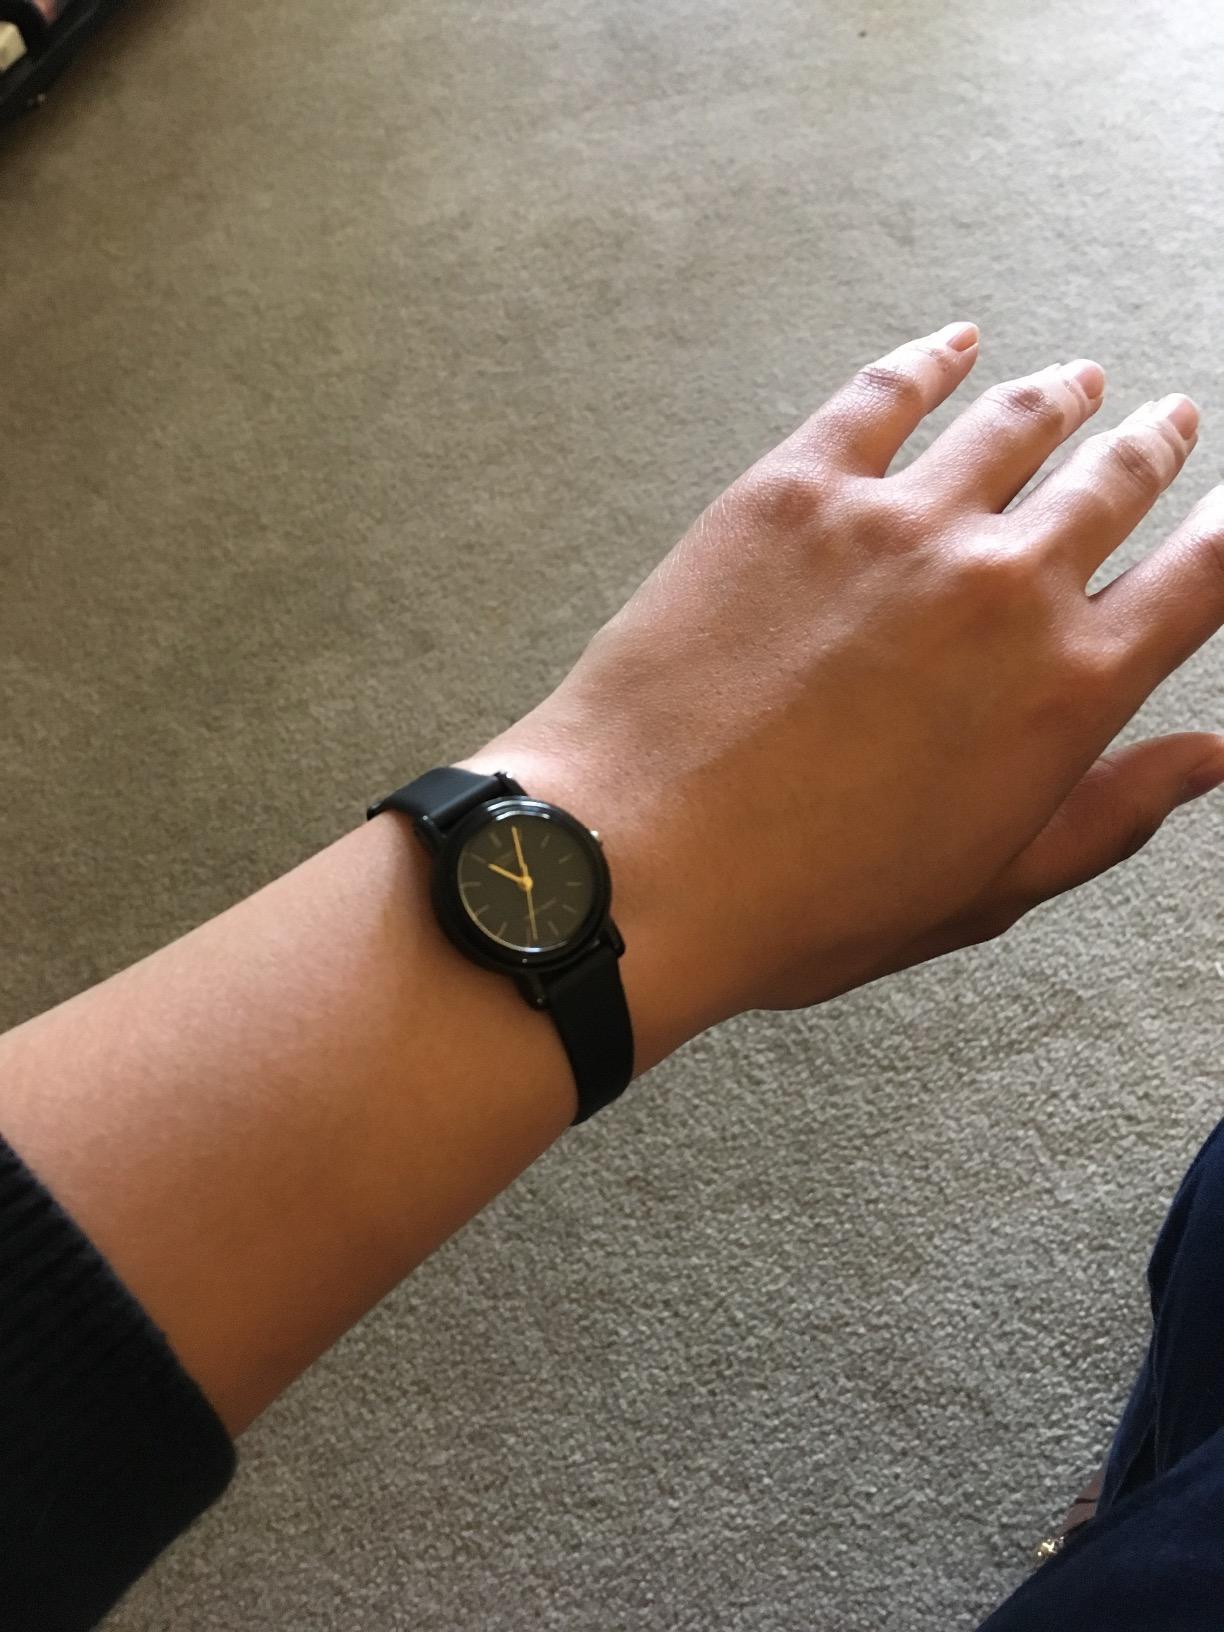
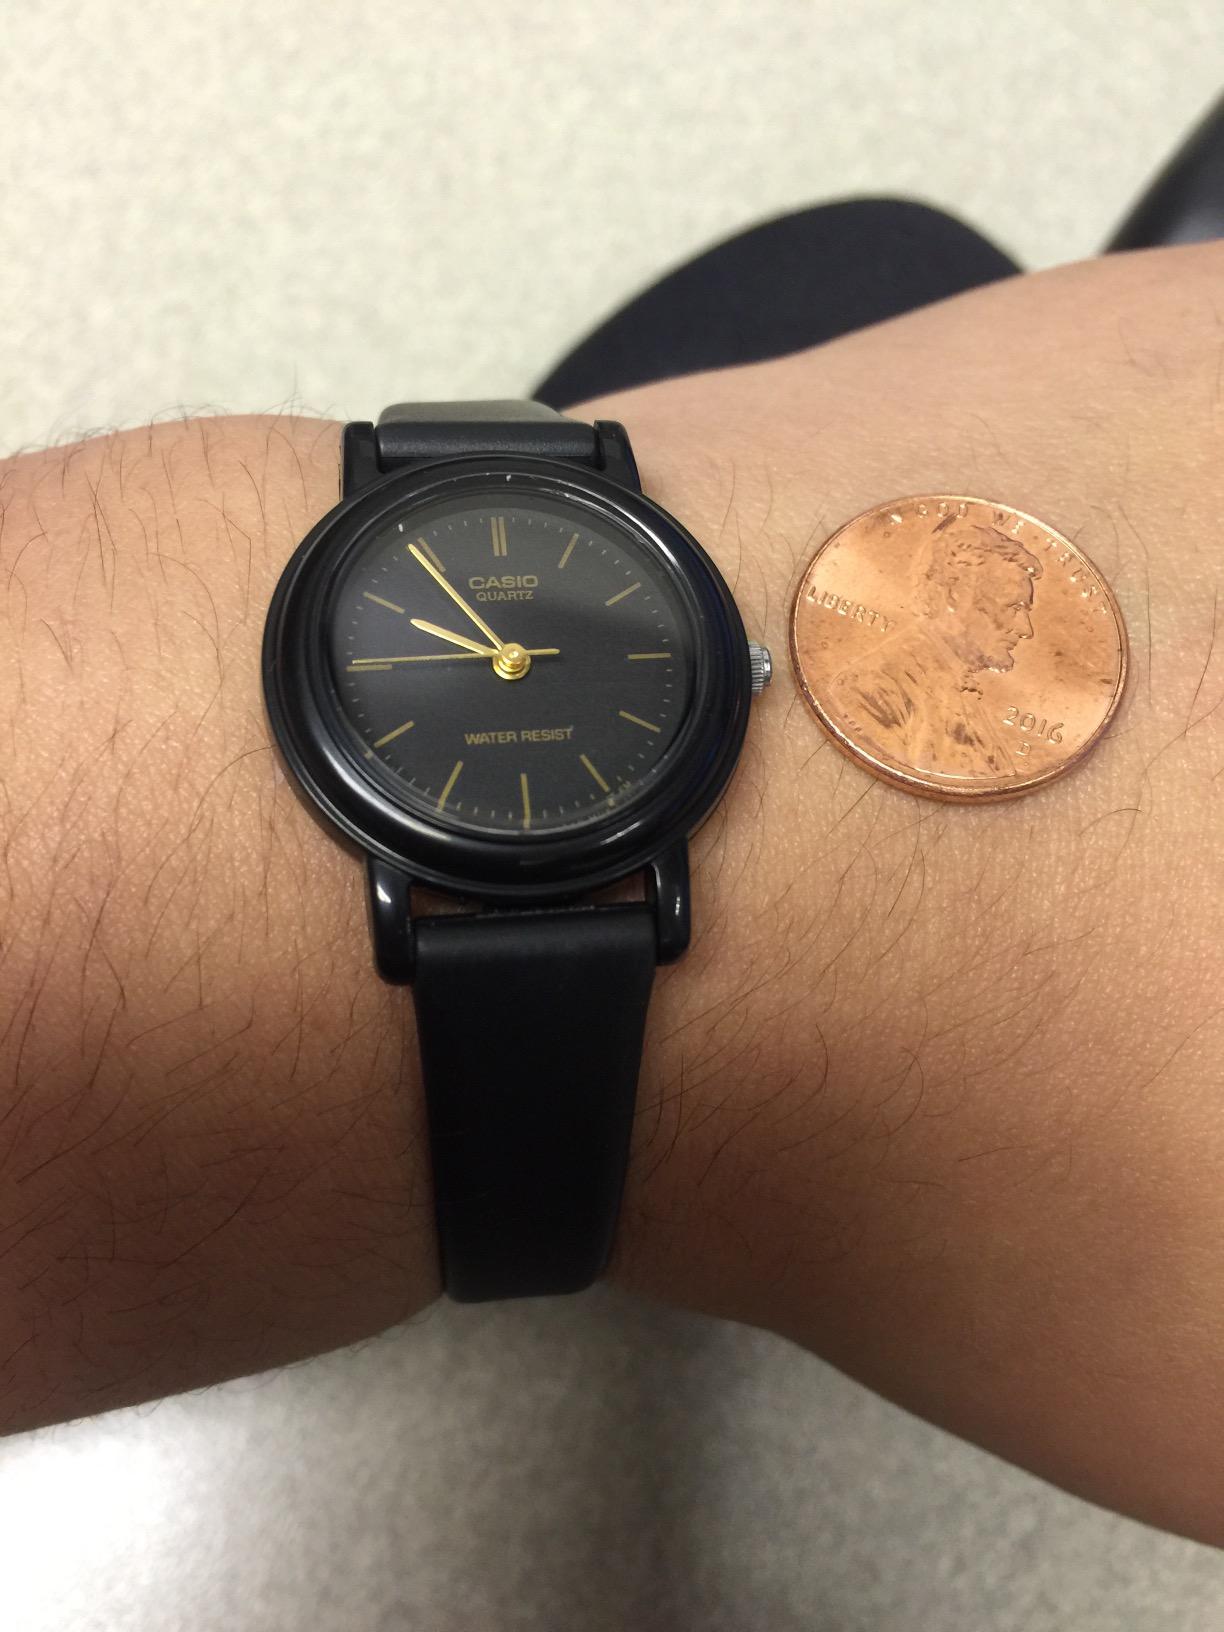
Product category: accessories_watch
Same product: yes